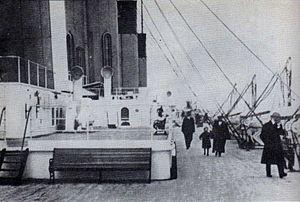
Les canots de sauvetage du Titanic sont des embarcations placées à bord du paquebot afin de permettre l'évacuation et le transbordement de ses passagers en cas d'incident. Le Titanic disposait de vingt canots, dont seize en bois et quatre pliables. Ils avaient une capacité de 1 178 passagers, alors que le navire pouvait transporter jusqu'à environ 3 500 personnes. Des passagers et membres d'équipage présents à bord du paquebot lors de son naufrage dans la nuit du 14 au 15 avril 1912 y ont été chargés, et ils auraient contenu entre 705 et 712 des 2 200 personnes qui se trouvaient dans le navire. Treize canots ont été remontés à bord du Carpathia et ramenés à New York, puis restitués à la White Star Line. Leur sort est par la suite inconnu.